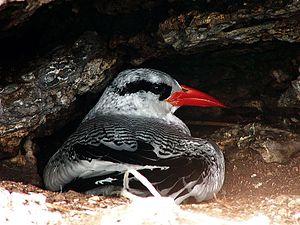
Le parc national marin des Abrolhos est une réserve naturelle située dans l'archipel des Abrolhos au large de la côte de l'océan Atlantique du Brésil. Le parc est compris entre les 17° 25′ et 18° 09′ de latitudes Sud et entre 38° 33′ et 39° 05′ de longitudes Ouest. C'est le premier parc national marin brésilien et il est protégé par le décret nᵒ 88.218, du 6 avril 1983. Le parc est également reconnu site Ramsar depuis 2010.